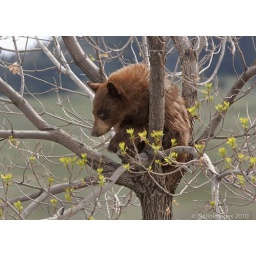
Cinnamon Black bear cub in a tree